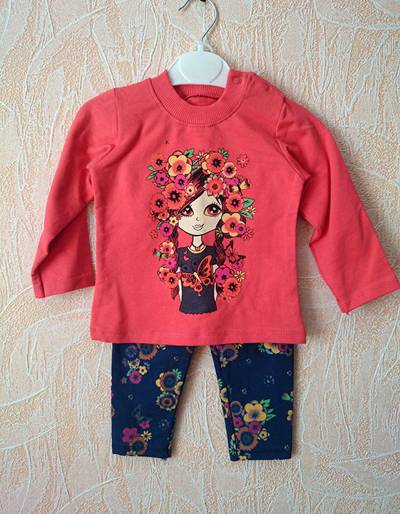
Waste category: clothes